Hedwig glass

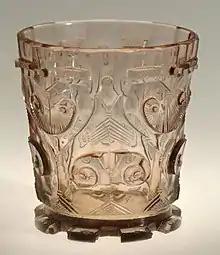
Glass owned by Martin Luther, now in the Veste Coburg collection

All 14 of the complete Hedwig glasses so far known all have roughly the same form: they are squat, thick-walled and straight-sided with a flange around the base. They are around 14 cm high and have a diameter of nearly 14 cm. All but one are richly decorated with wheel-cut relief with hatched details.